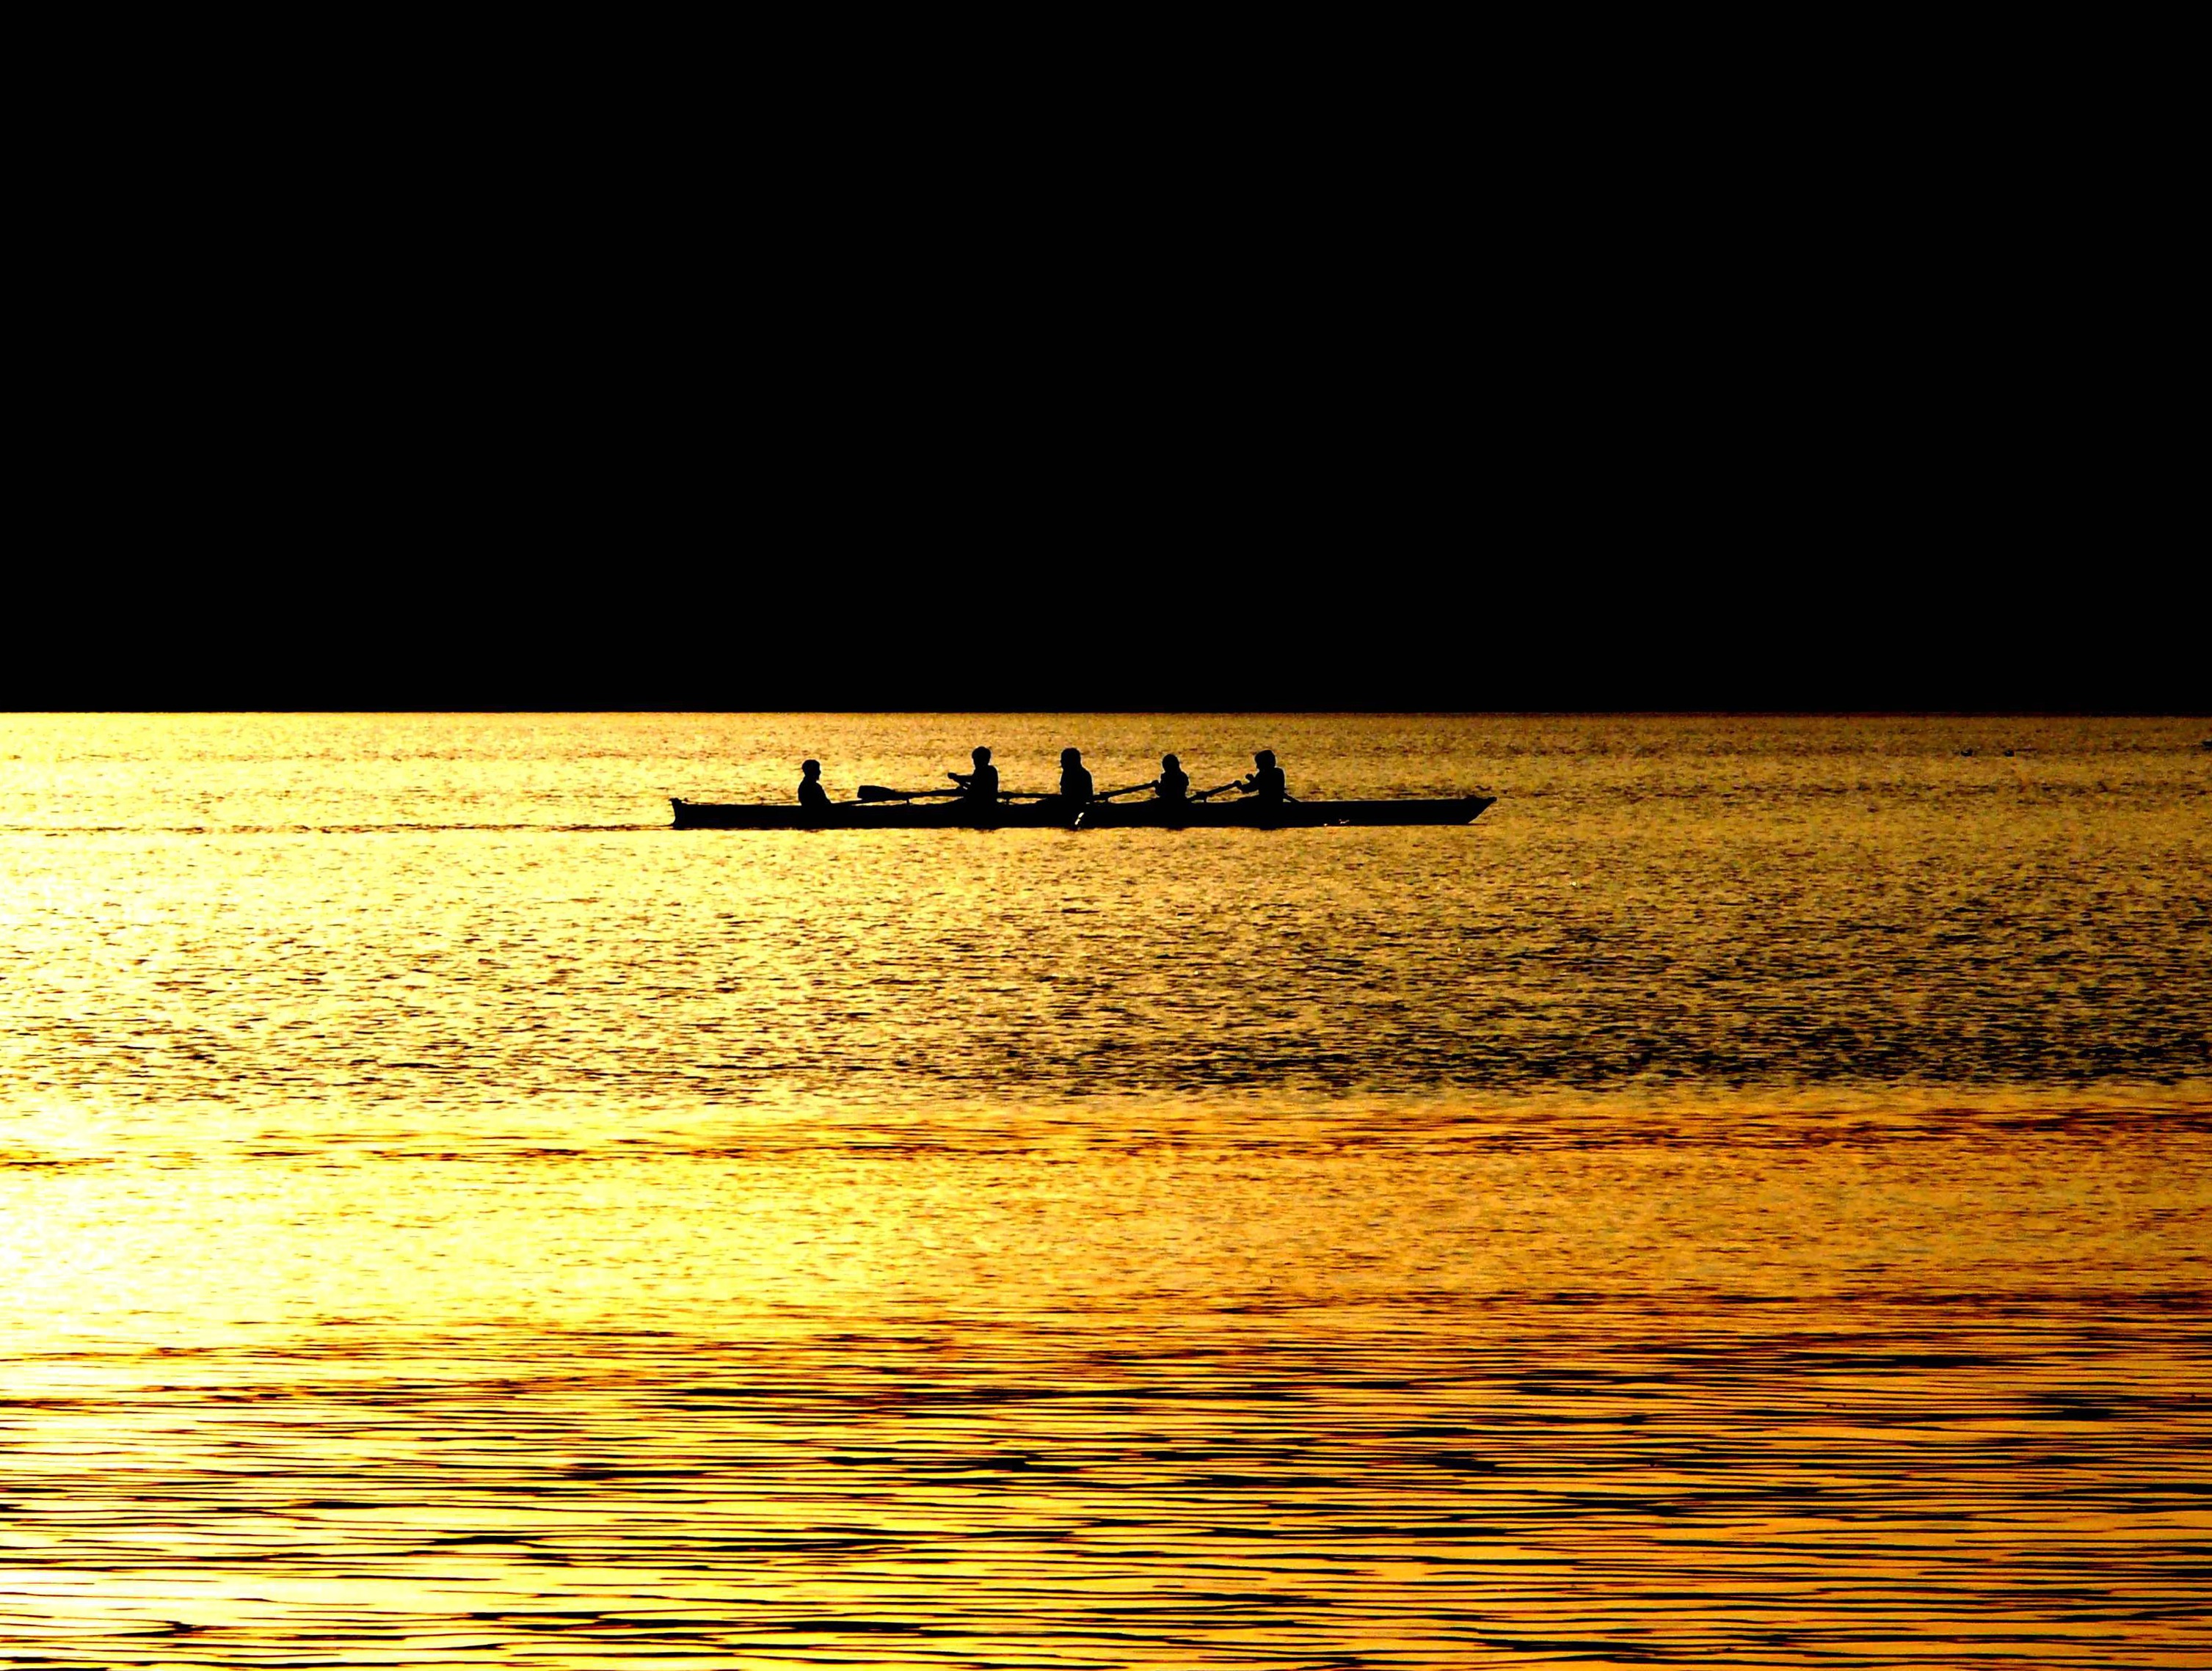
sea, water, nature, ocean, horizon, silhouette, light, sun, sunrise, sunset, morning, wave, lake, dawn, dusk, reflection, shadow, rest, rowing boat, gold, rowing, mood, quad, abendstimmung, recovery